Cheng Yizhi

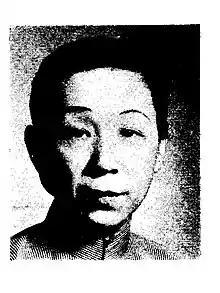
Cheng in 1953

Chen Yizhi (1902 – 14 April 1997) was a Chinese politician. She was among the first group of women elected to the Legislative Yuan in 1948.